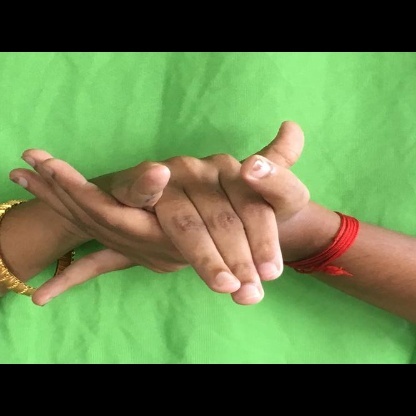
Mudra: Kurma